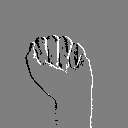
ASL letter: a